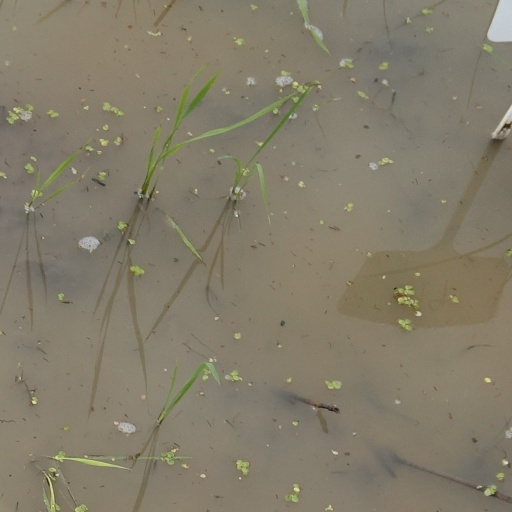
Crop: rice